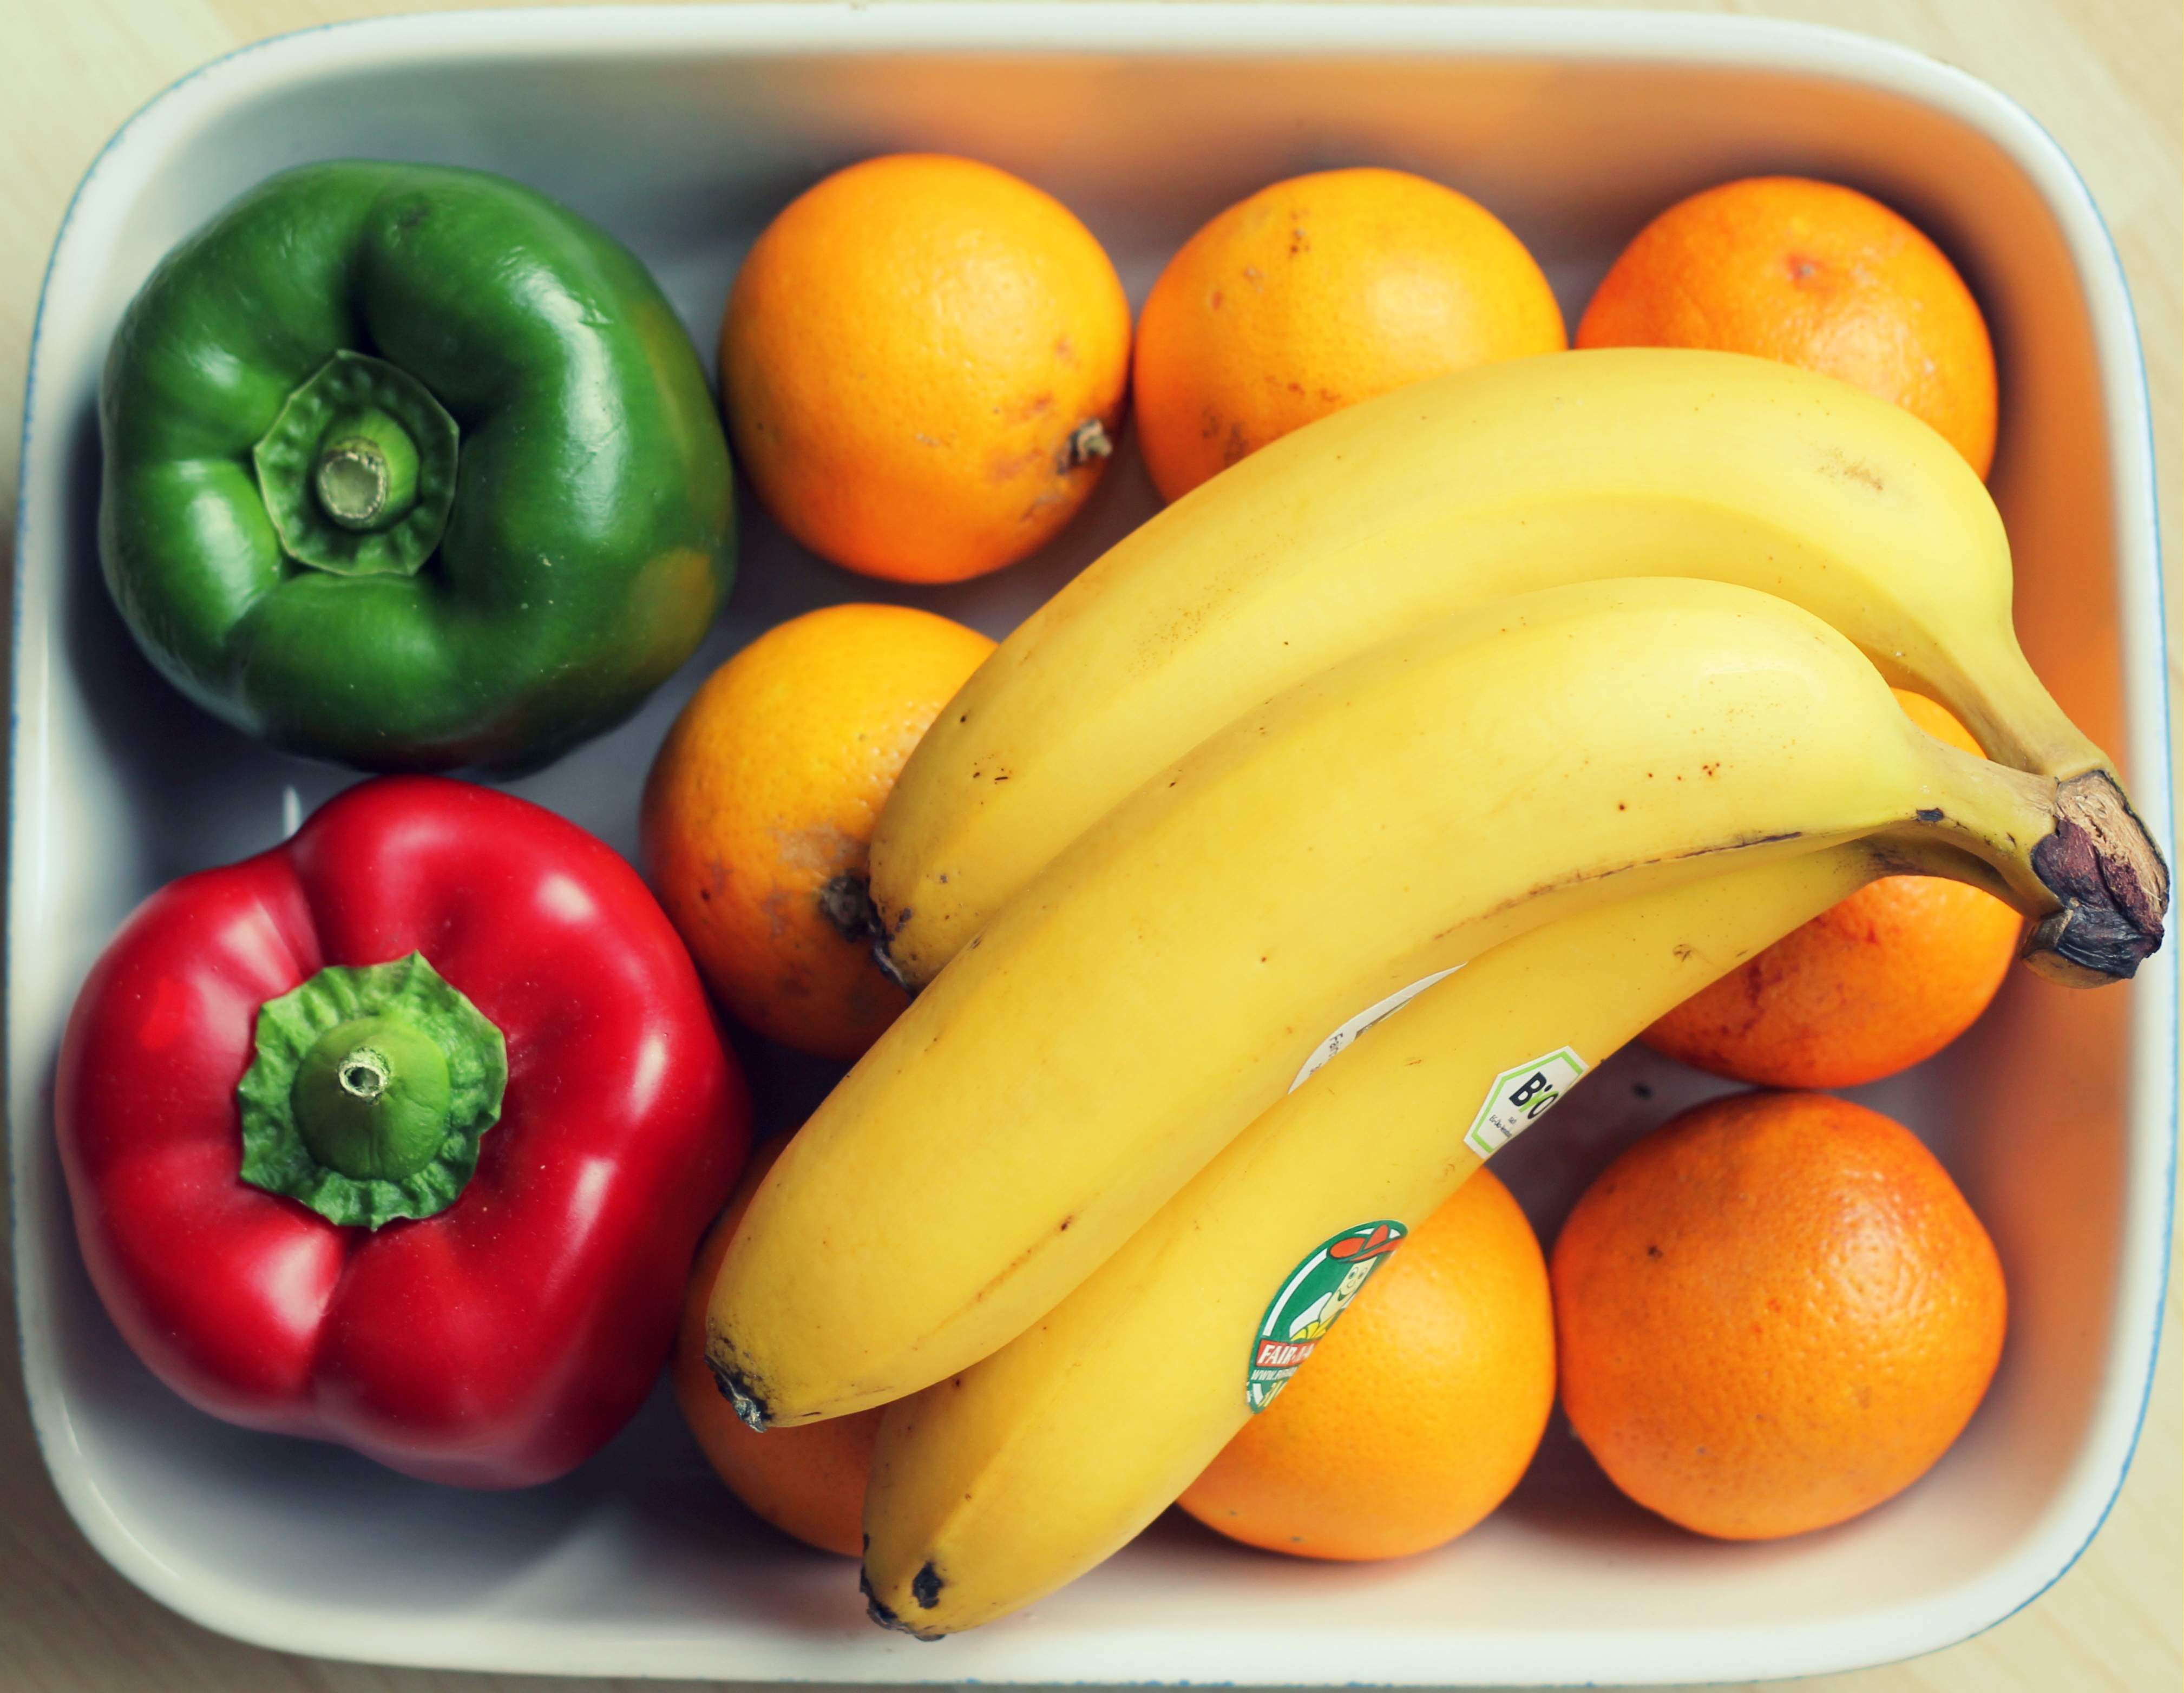
plant, fruit, bowl, food, produce, vegetable, healthy, bananas, vegetables, fruits, diet, oranges, red pepper, flowering plant, land plant